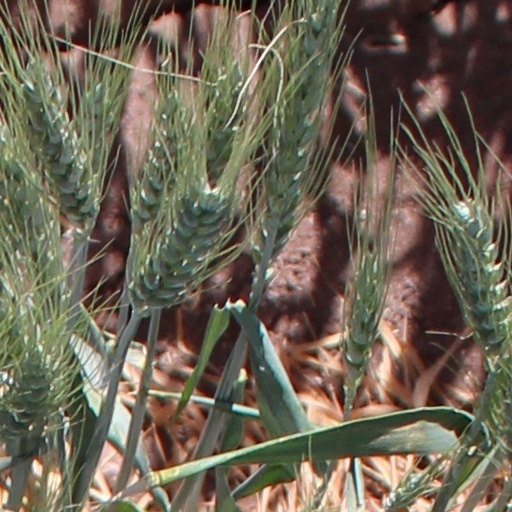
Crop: wheat